Ecclesiastes Rabbah

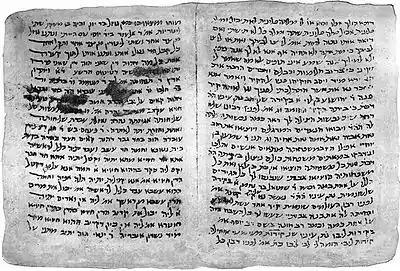
Thirteenth-century Kohelet Rabbah manuscript from Cairo Geniza (1906 Jewish Encyclopedia)

The author of Kohelet Rabbah of course frequently consulted the aggadah of the Jerusalem Talmud. At the same time, it may be assumed that various passages were taken directly from the Babylonian Talmud; and this assumption would prove the relatively later date of Kohelet Rabbah, though the end of the midrash (which is taken from Hagigah 5a) must be considered as an addition.